Mercury (planet)

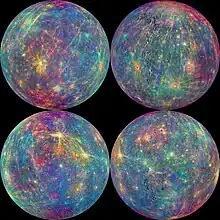
MASCS spectrum scan of Mercury's surface by "MESSENGER"

The planet's mantle is chemically heterogeneous, suggesting the planet went through a magma ocean phase early in its history. Crystallization of minerals and convective overturn resulted in a layered, chemically heterogeneous crust with large-scale variations in chemical composition observed on the surface. The crust is low in iron but high in sulfur, resulting from the stronger early chemically reducing conditions than is found on other terrestrial planets. The surface is dominated by iron-poor pyroxene and olivine, as represented by enstatite and forsterite, respectively, along with sodium-rich plagioclase and minerals of mixed magnesium, calcium, and iron-sulfide. The less reflective regions of the crust are high in carbon, most likely in the form of graphite.